Eric Wilson (Canadian football)

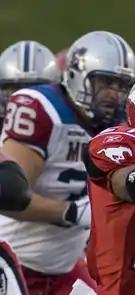
Wilson in 2007

Eric Wilson (born January 30, 1978) is an American former professional football player. He played college football as a defensive lineman at the University of Michigan from 1997 to 2000. He played professional football in the Canadian Football League, principally as a defensive tackle, for the Winnipeg Blue Bombers from 2002 to 2003 and 2006 and the Montreal Alouettes from 2007 to 2011. He won two Grey Cup championships with the Alouettes.